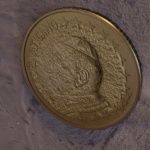
Coin value: 50cents
Country: va
Edition: 2002